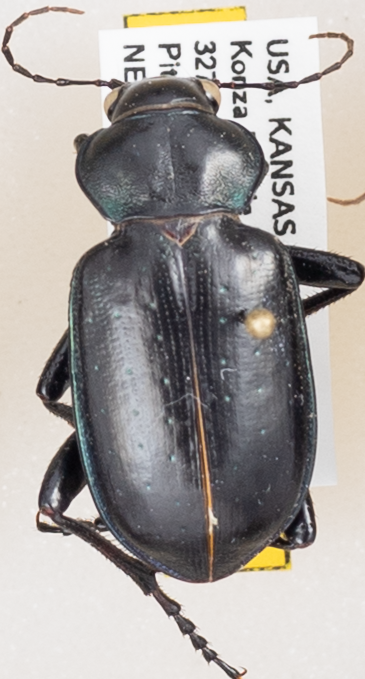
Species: Calosoma affine
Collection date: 2019-09-25
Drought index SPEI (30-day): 0.944
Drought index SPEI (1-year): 1.69
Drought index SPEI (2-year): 1.096